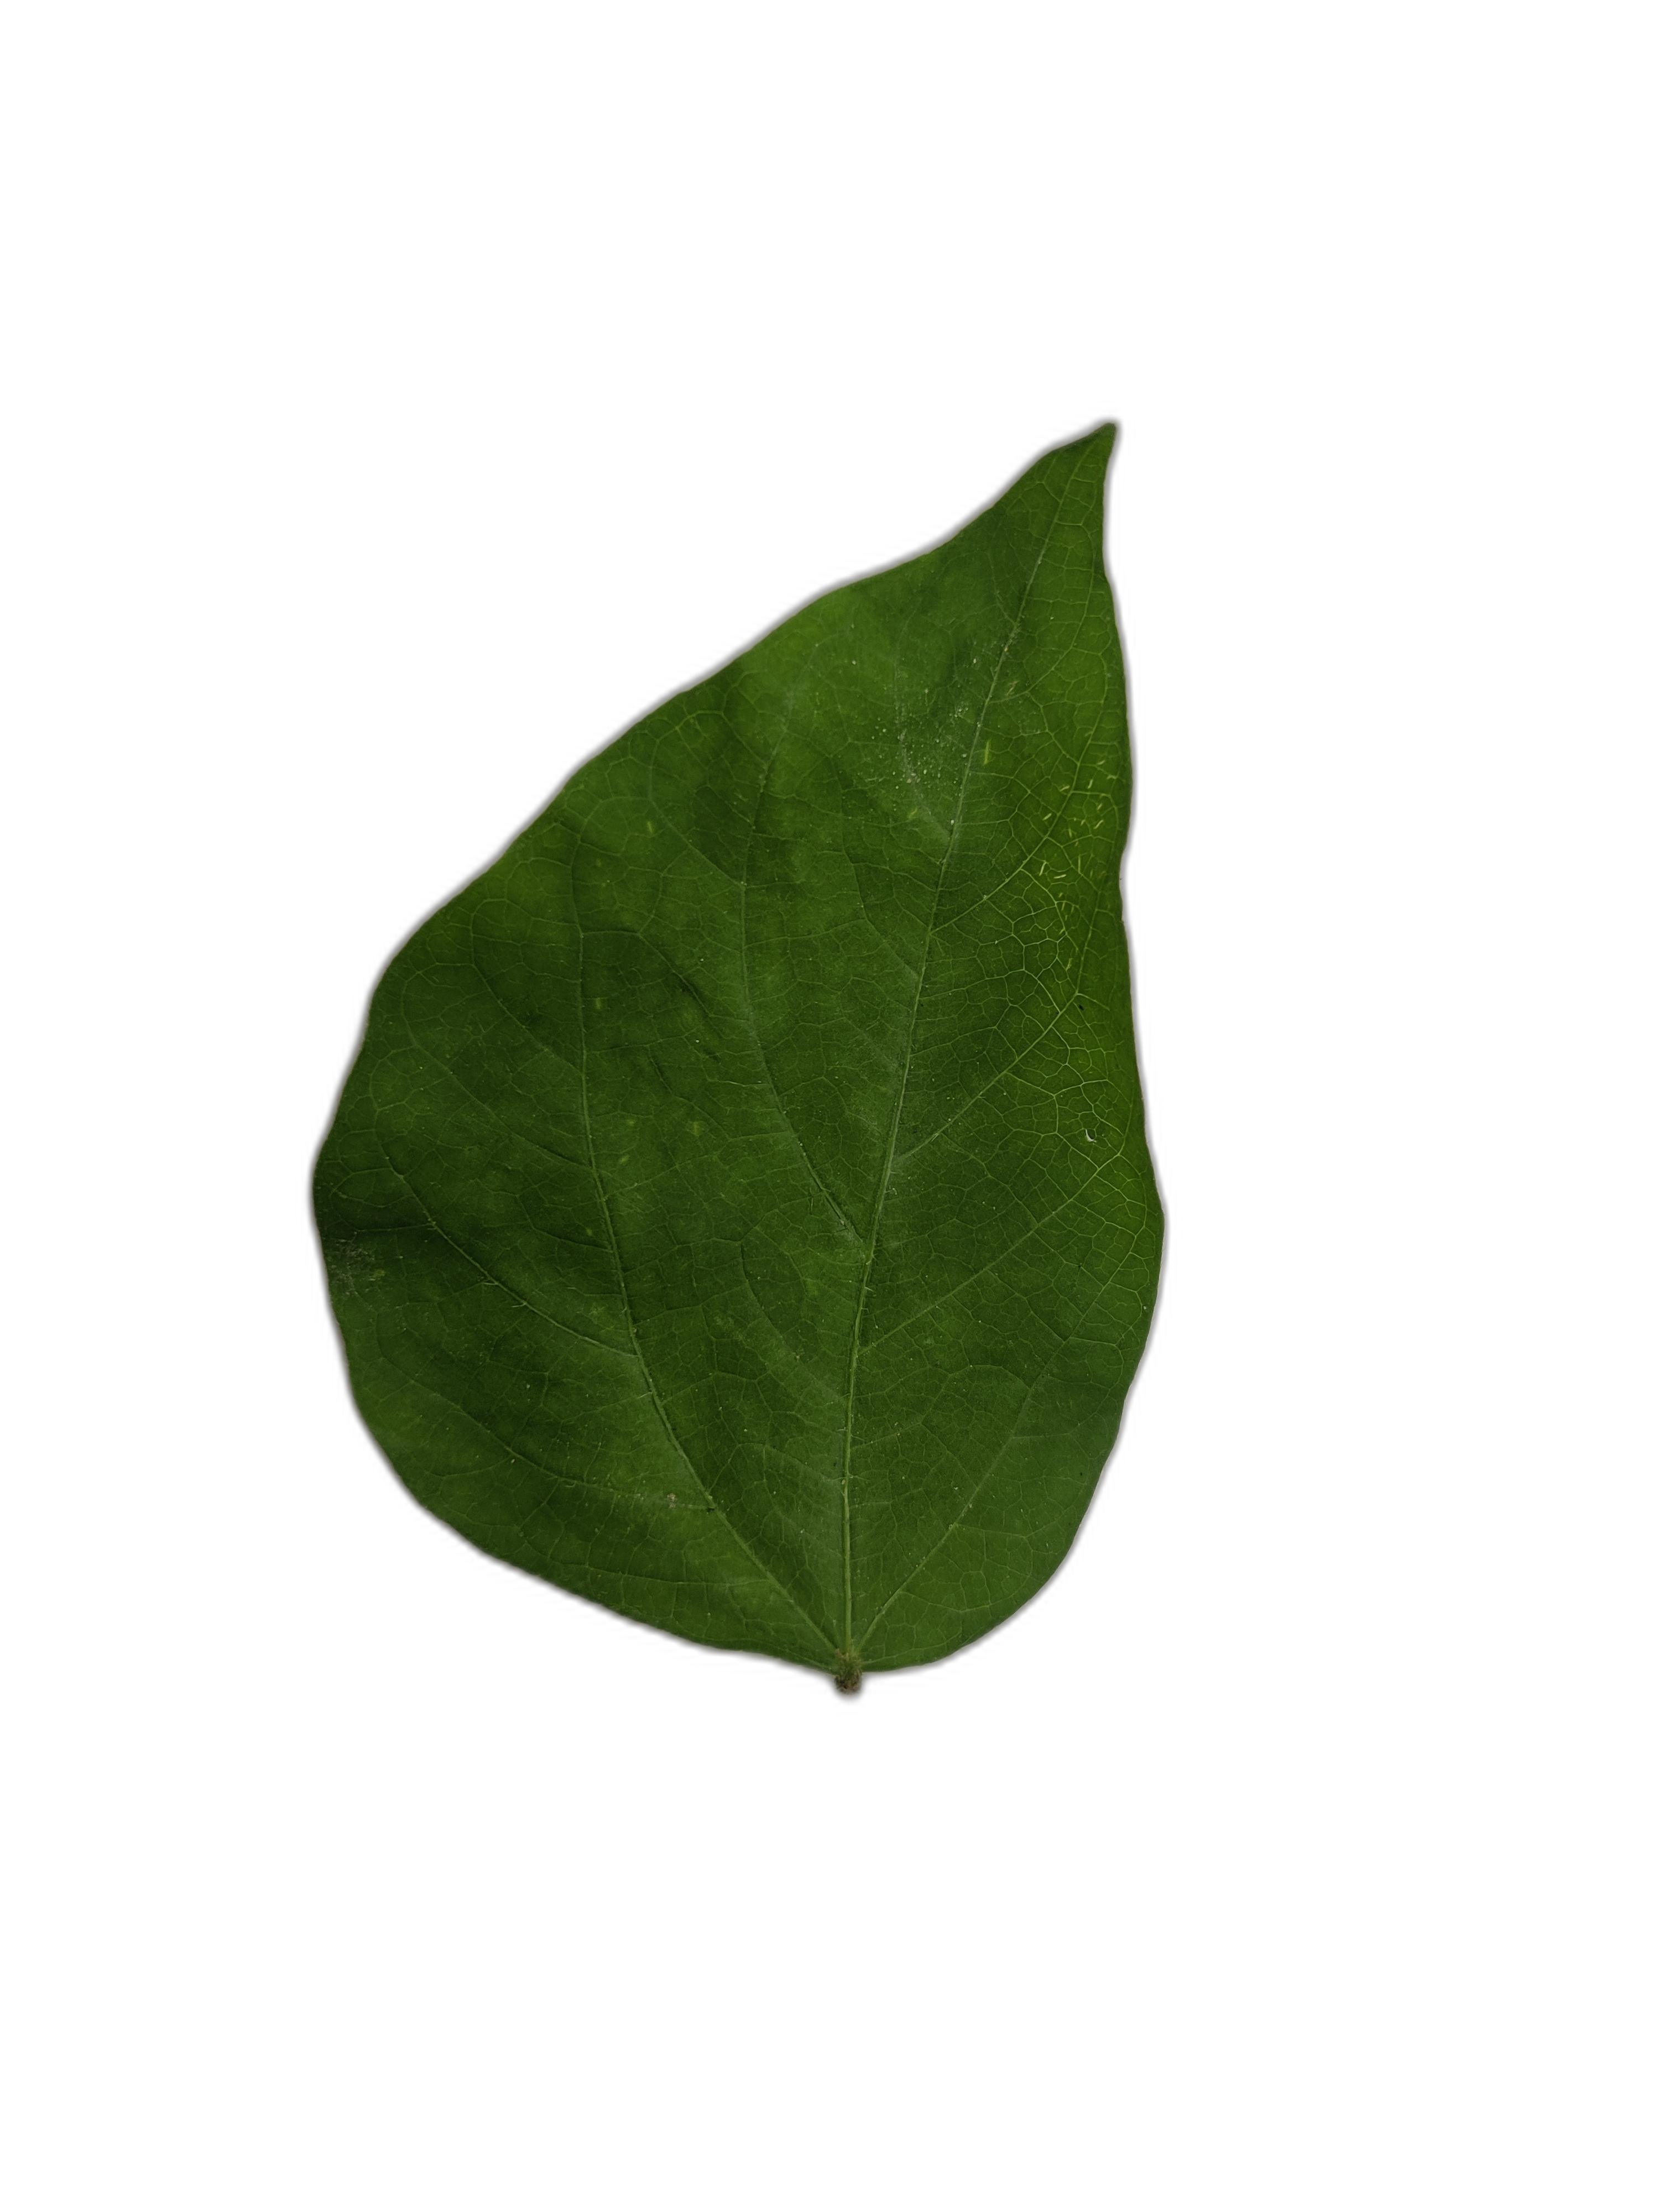
Label: Healthy